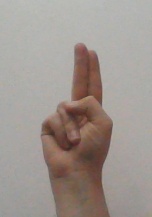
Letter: taa